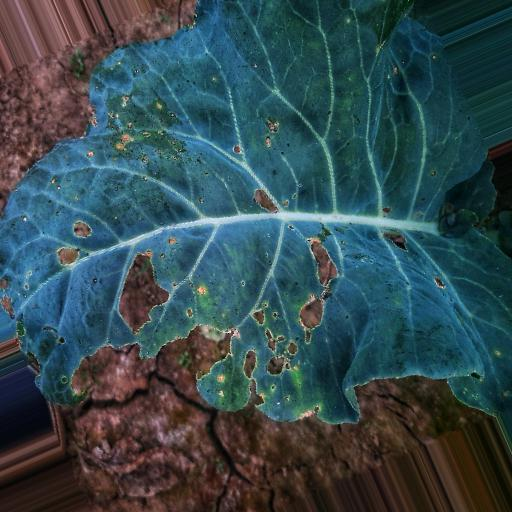
Label: Black Rot